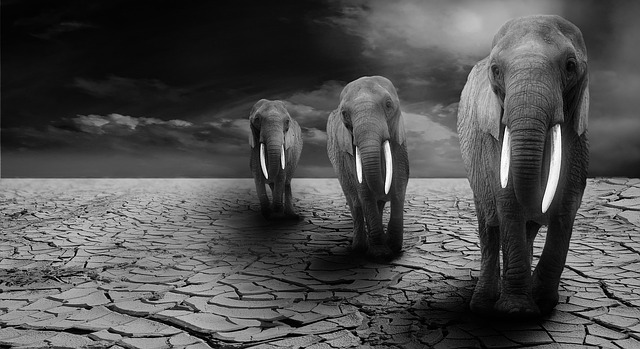
Label: elefante